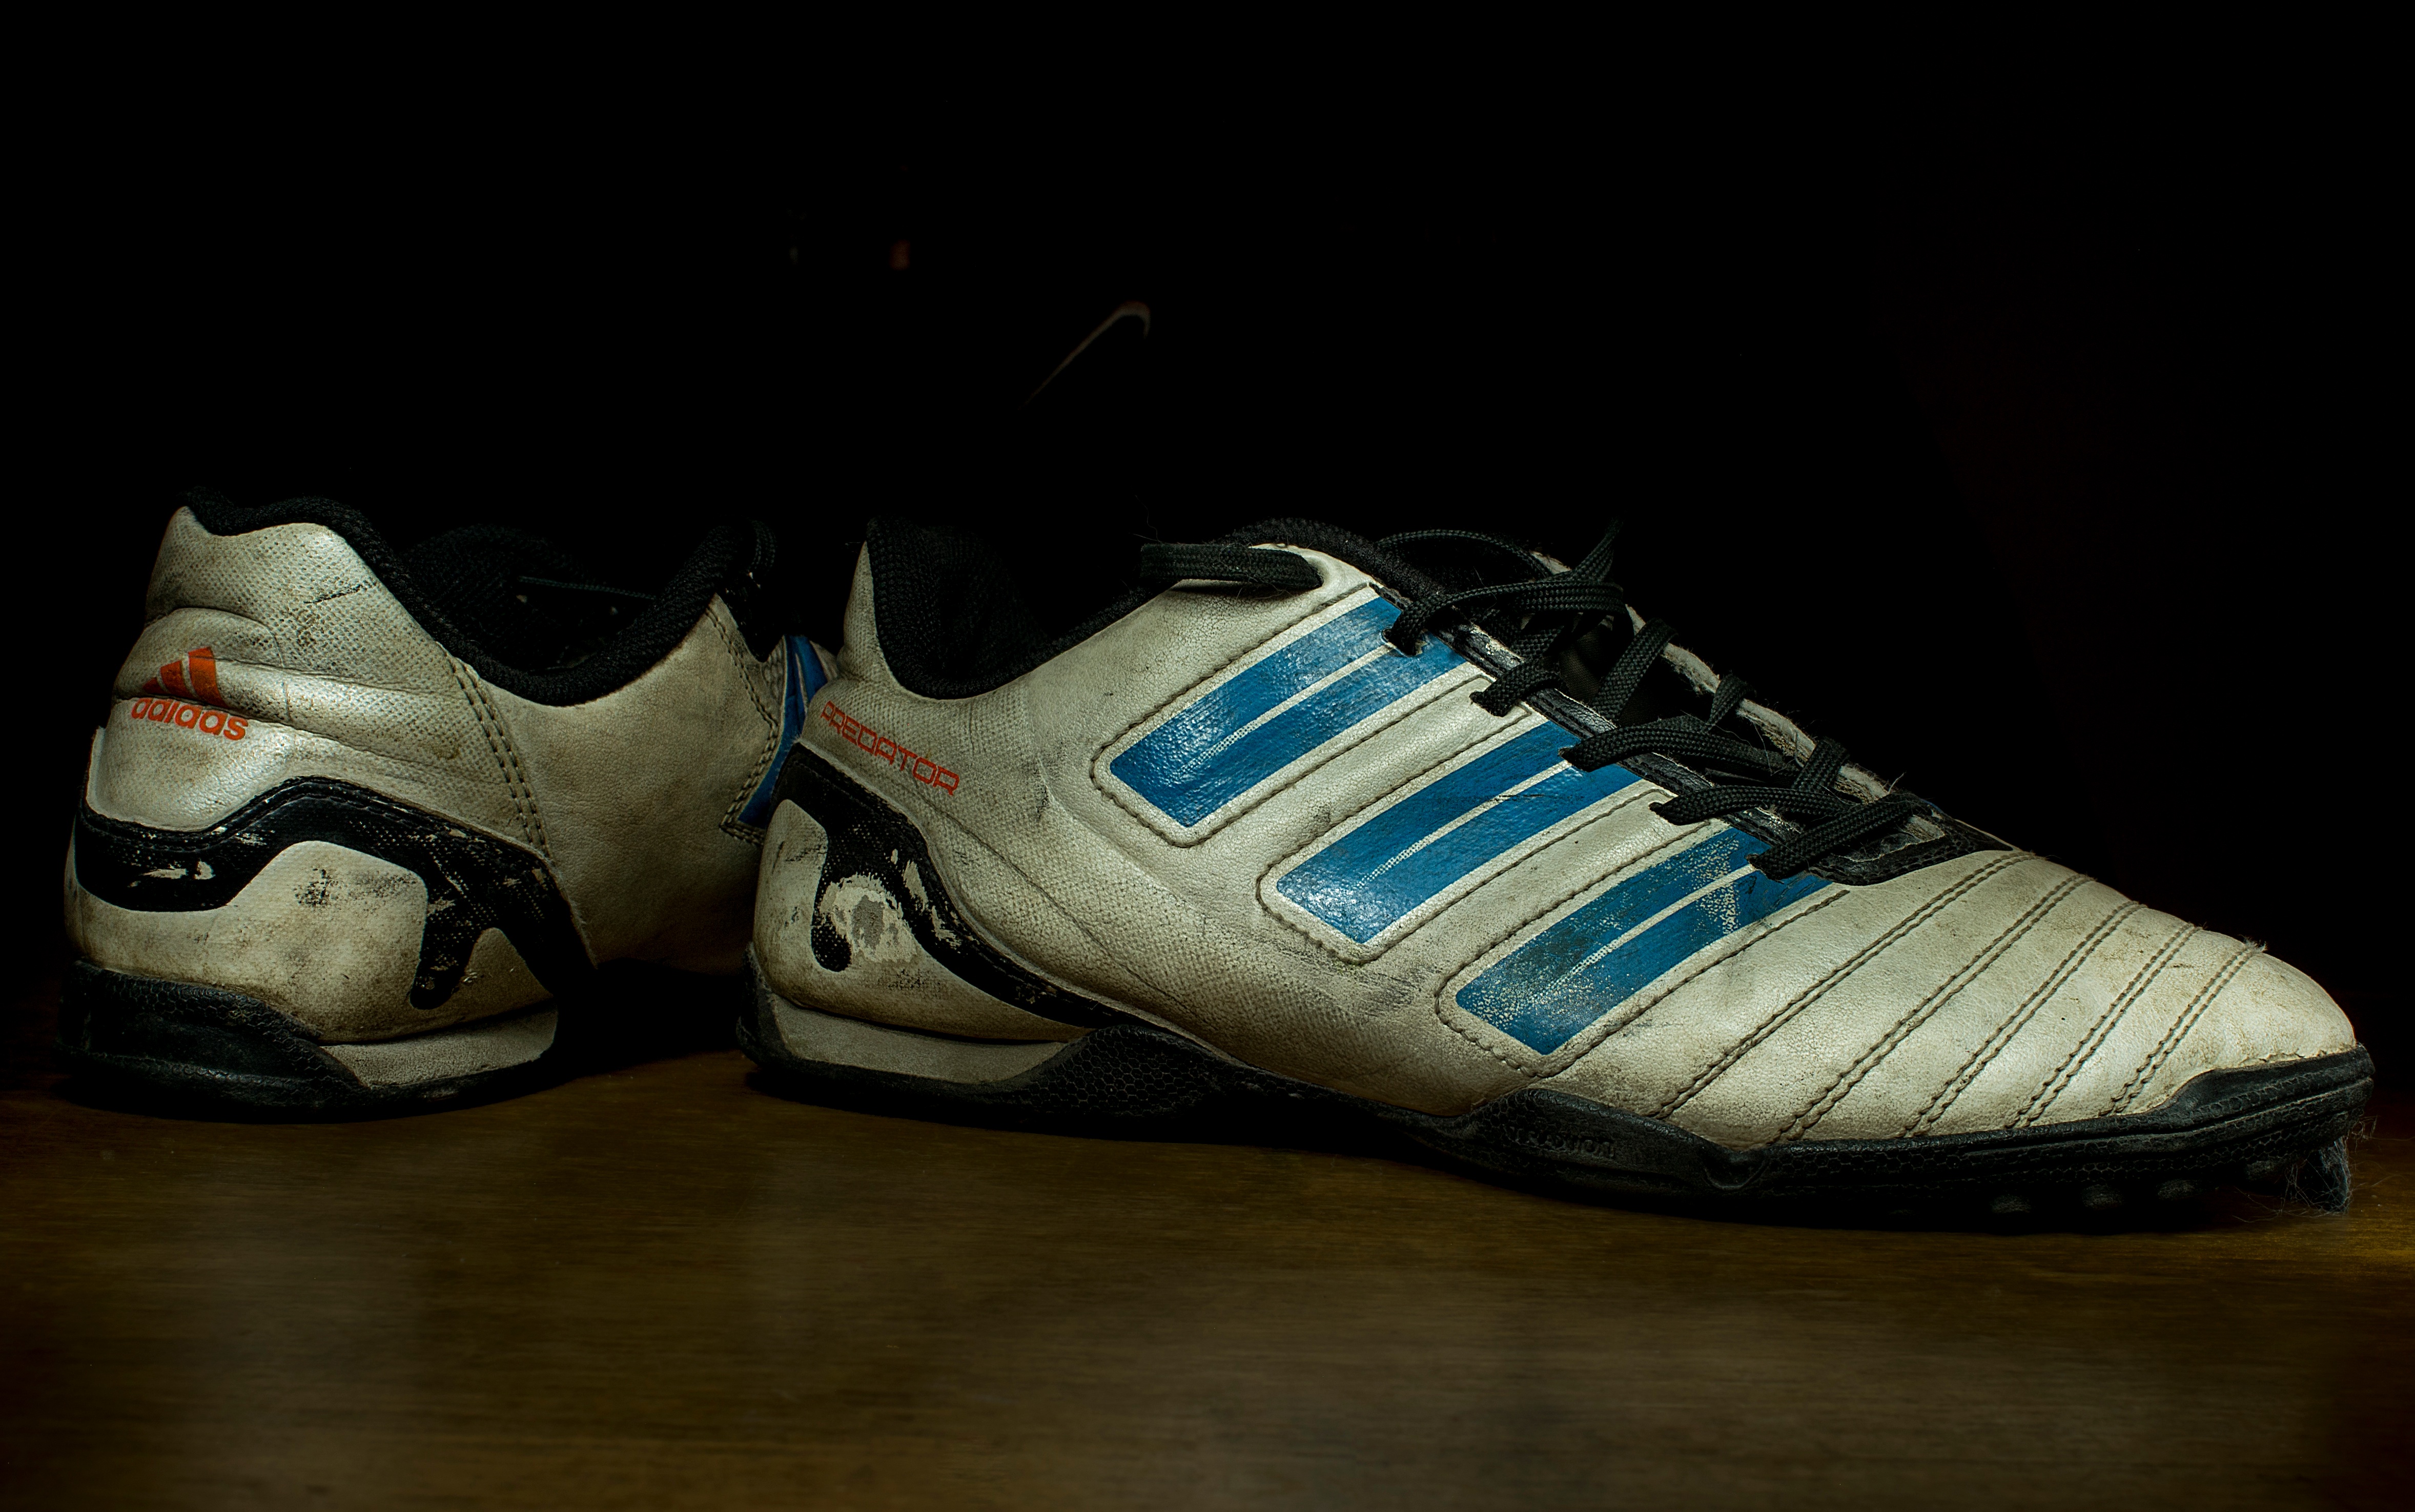
shoe, white, black, sneakers, footwear, nike free